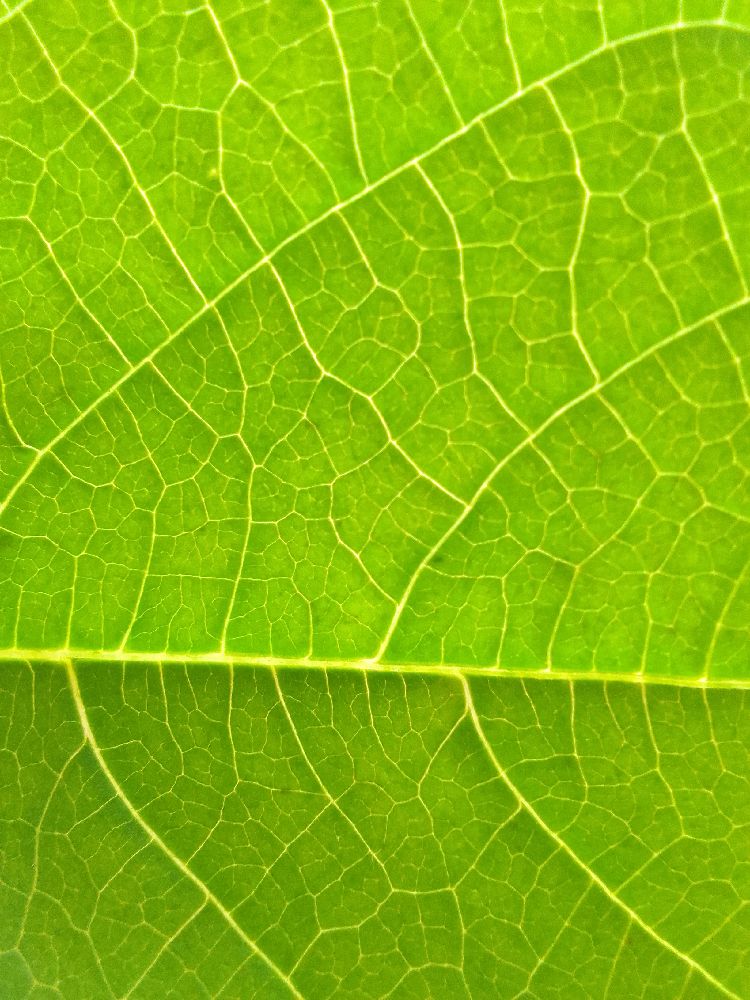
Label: healthy